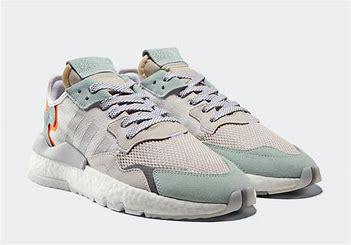
Brand: adidas
Model: Nite Jogger